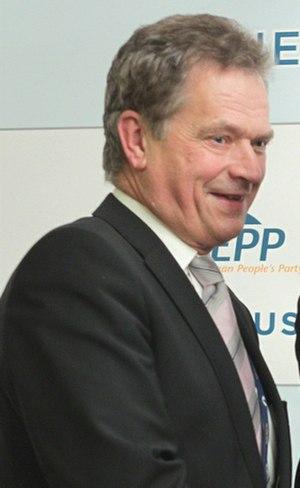
Le Parti populaire européen est un parti politique européen, regroupant à l'échelle du continent un ensemble de partis de droite et de centre droit d'inspiration démocrate chrétienne et libérale-conservatrice, disposant d'un groupe au Parlement européen et à l'Assemblée parlementaire du Conseil de l'Europe.